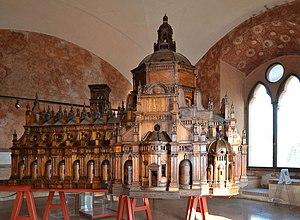
La Renaissance lombarde concerne Milan et les territoires qui y sont soumis. La transition de la période gothique internationale lombarde vers le nouveau monde humaniste se produit avec la passation du pouvoir des Visconti aux Sforza au milieu du XVᵉ siècle. Dans la seconde moitié du siècle, l'histoire artistique lombarde se développe sans heurts avec des influences tour à tour florentines, ferraraises et padouanes, sans oublier les références à la très riche culture antérieure. Avec l'arrivée de Bramante en 1479 et de Léonard de Vinci en1482, Milan atteint des sommets artistiques absolus dans le panorama italien et européen, démontrant cependant la possibilité d'une cohabitation entre des avant-gardes artistiques et le substrat gothique.